Answer in natural language. Considering the relative positions, is modern stainless steel refrigerator above or below wooden dining table? Choose between the following options: above or below
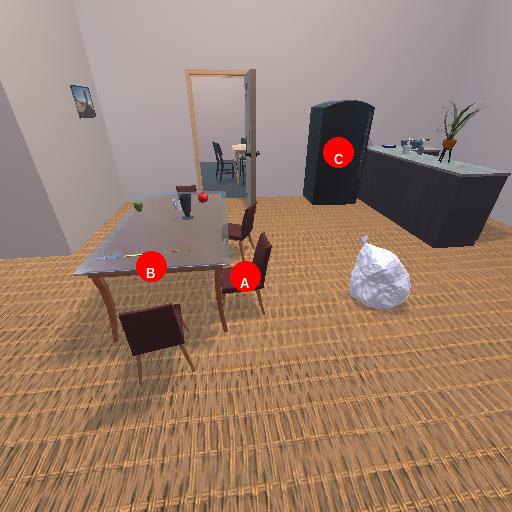
<answer>above</answer>